Rational Dress Society

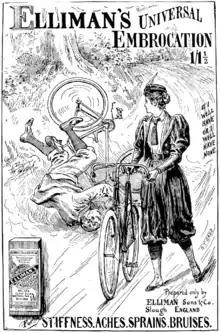
1897 advertisement in The Graphic for Elliman's Universal Embrocation (manufactured in Slough), showing a relatively early example of an ordinary non-sea-bathing Western woman appearing skirtless in public (wearing "rationals" or "knickerbockers" or "bloomers" for bicycle-riding). The whole outfit (top and bottom) was known as a "bicycle suit".

The Rational Dress Society was an organisation founded in 1881 in London, part of the movement for Victorian dress reform. It described its purpose thus: